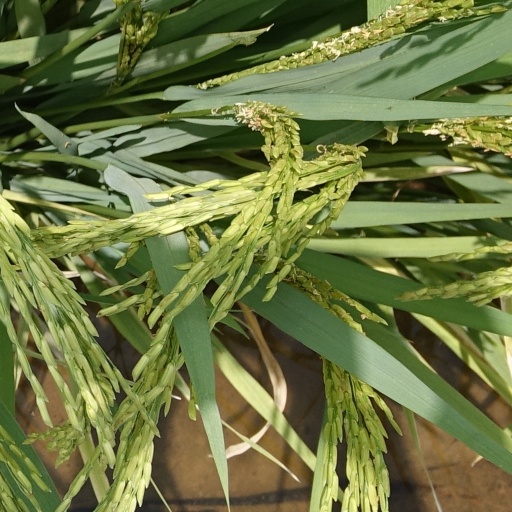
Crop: rice